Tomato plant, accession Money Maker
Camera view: vertical (180 deg); turntable rotation: 270 degrees
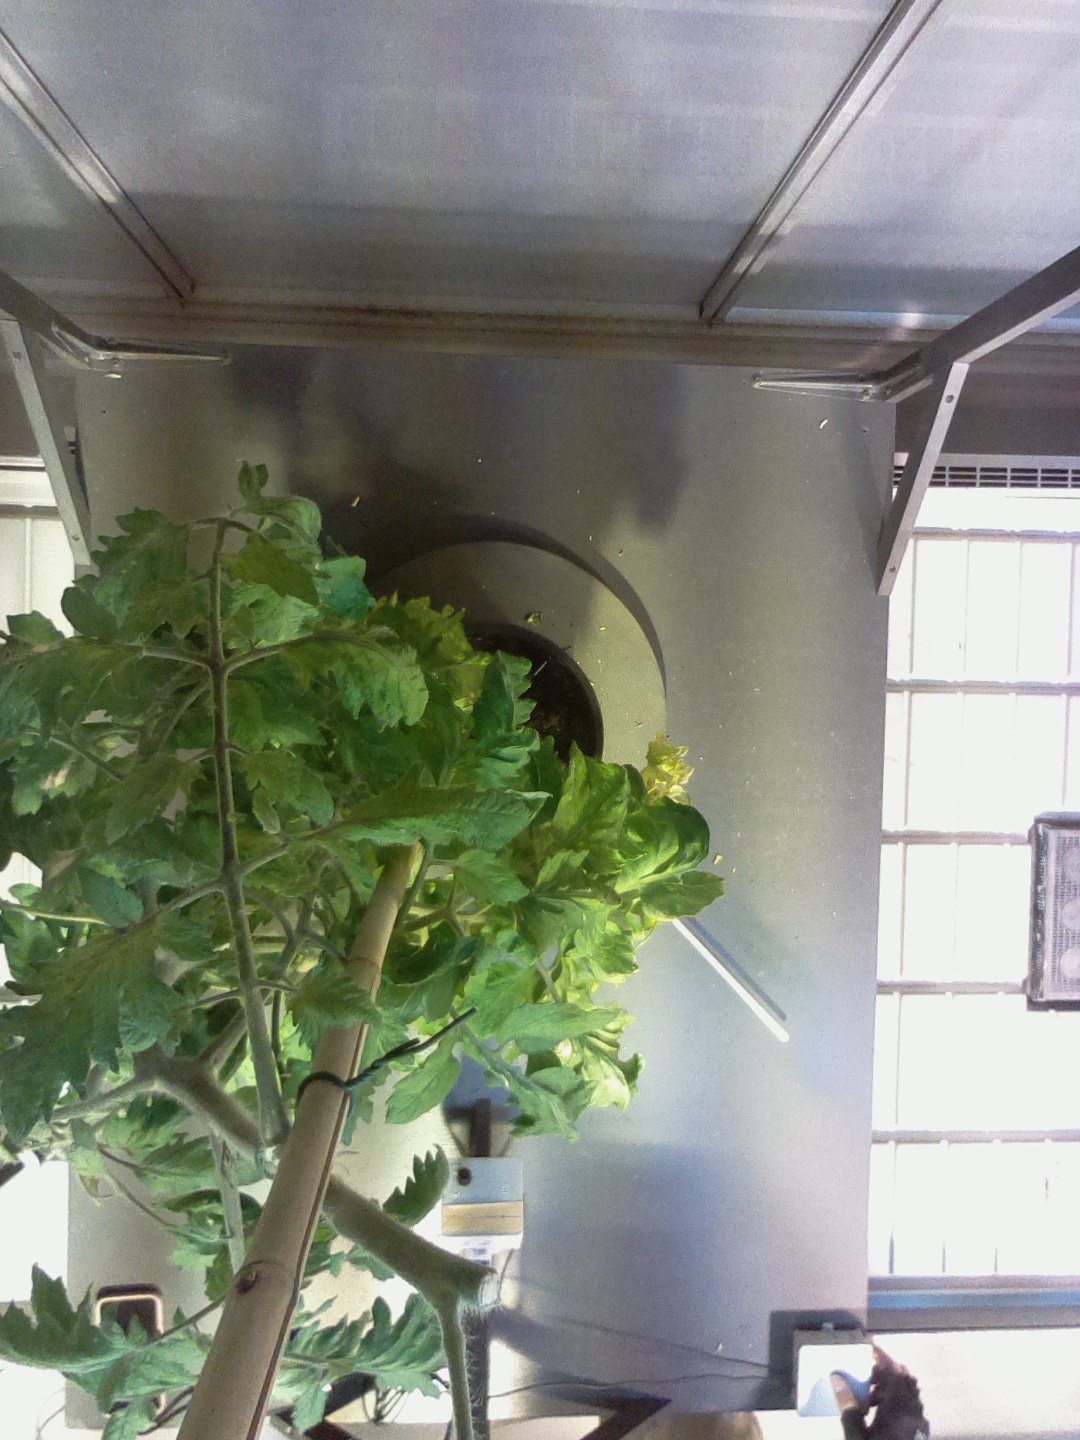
BBCH growth stage 77: 70%-80% of final fruit size